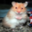
Label: hamster